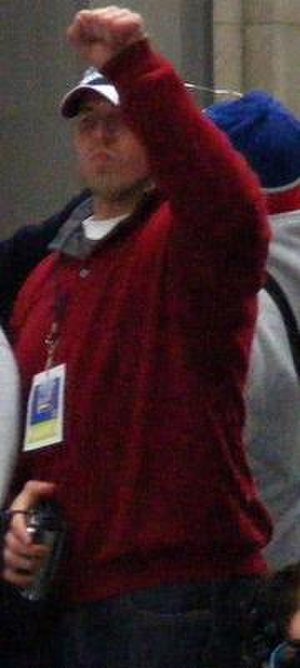
David Diehl
David Diehl
David Diehl er en tidligere amerikansk footballspiller, der spillede i NFL som offensive tackle for New York Giants. Han spillede for Giants hele sin professionelle karriere, fra 2003 til 2013.